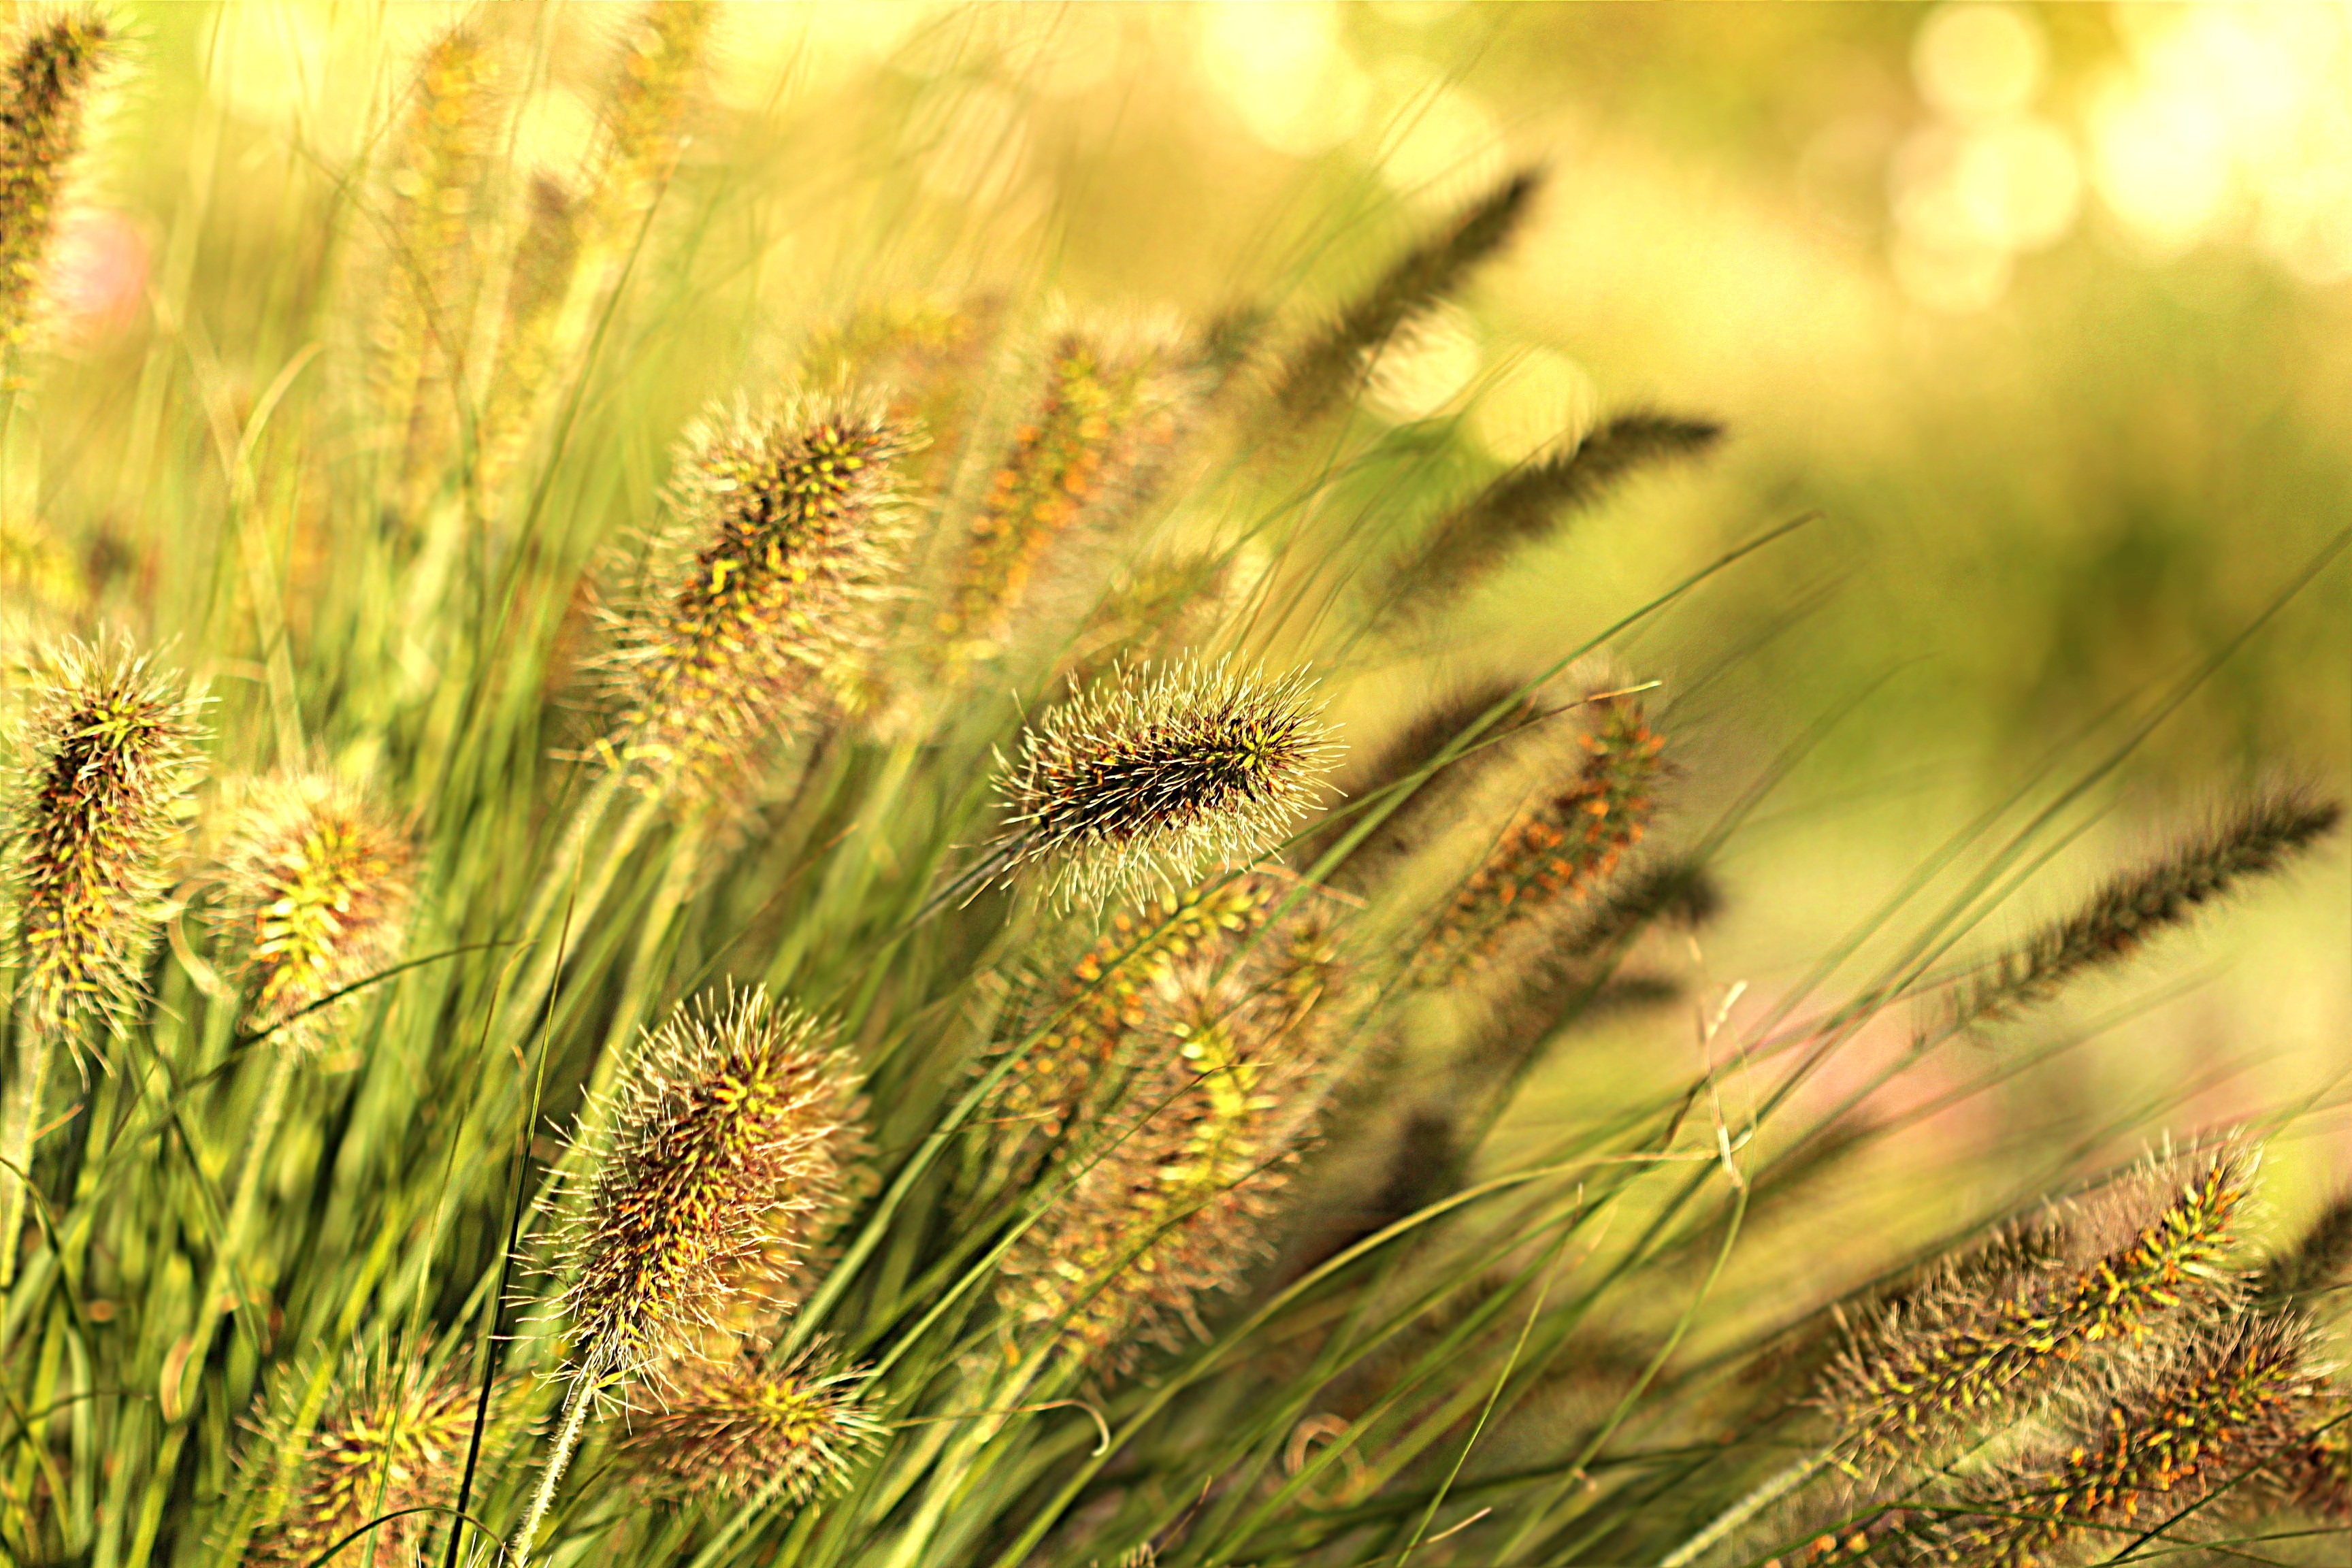
grass, branch, plant, field, wheat, prairie, sunlight, flower, wind, food, crop, botany, agriculture, garden, flora, close up, evening sun, grasses, macro photography, flowering plant, hordeum, grass family, plant stem, land plant